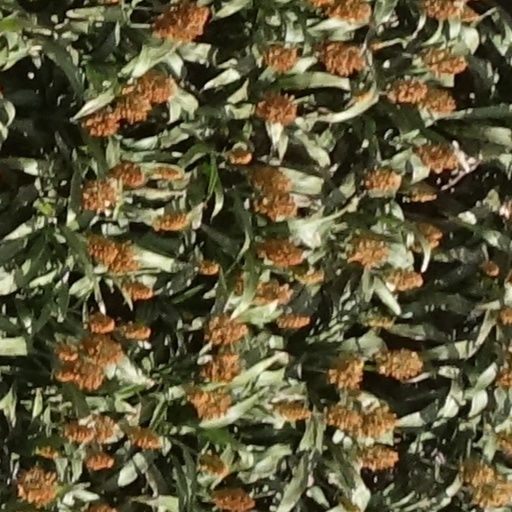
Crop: sorghum